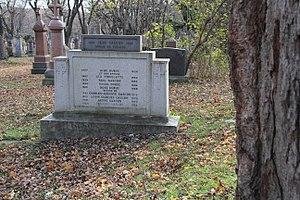
Pierre tombale de Jean Gascon (1920-1988), cimetière Notre-Dame-des-Neiges (P2809), Montréal.
Jean Gascon est un acteur québécois.